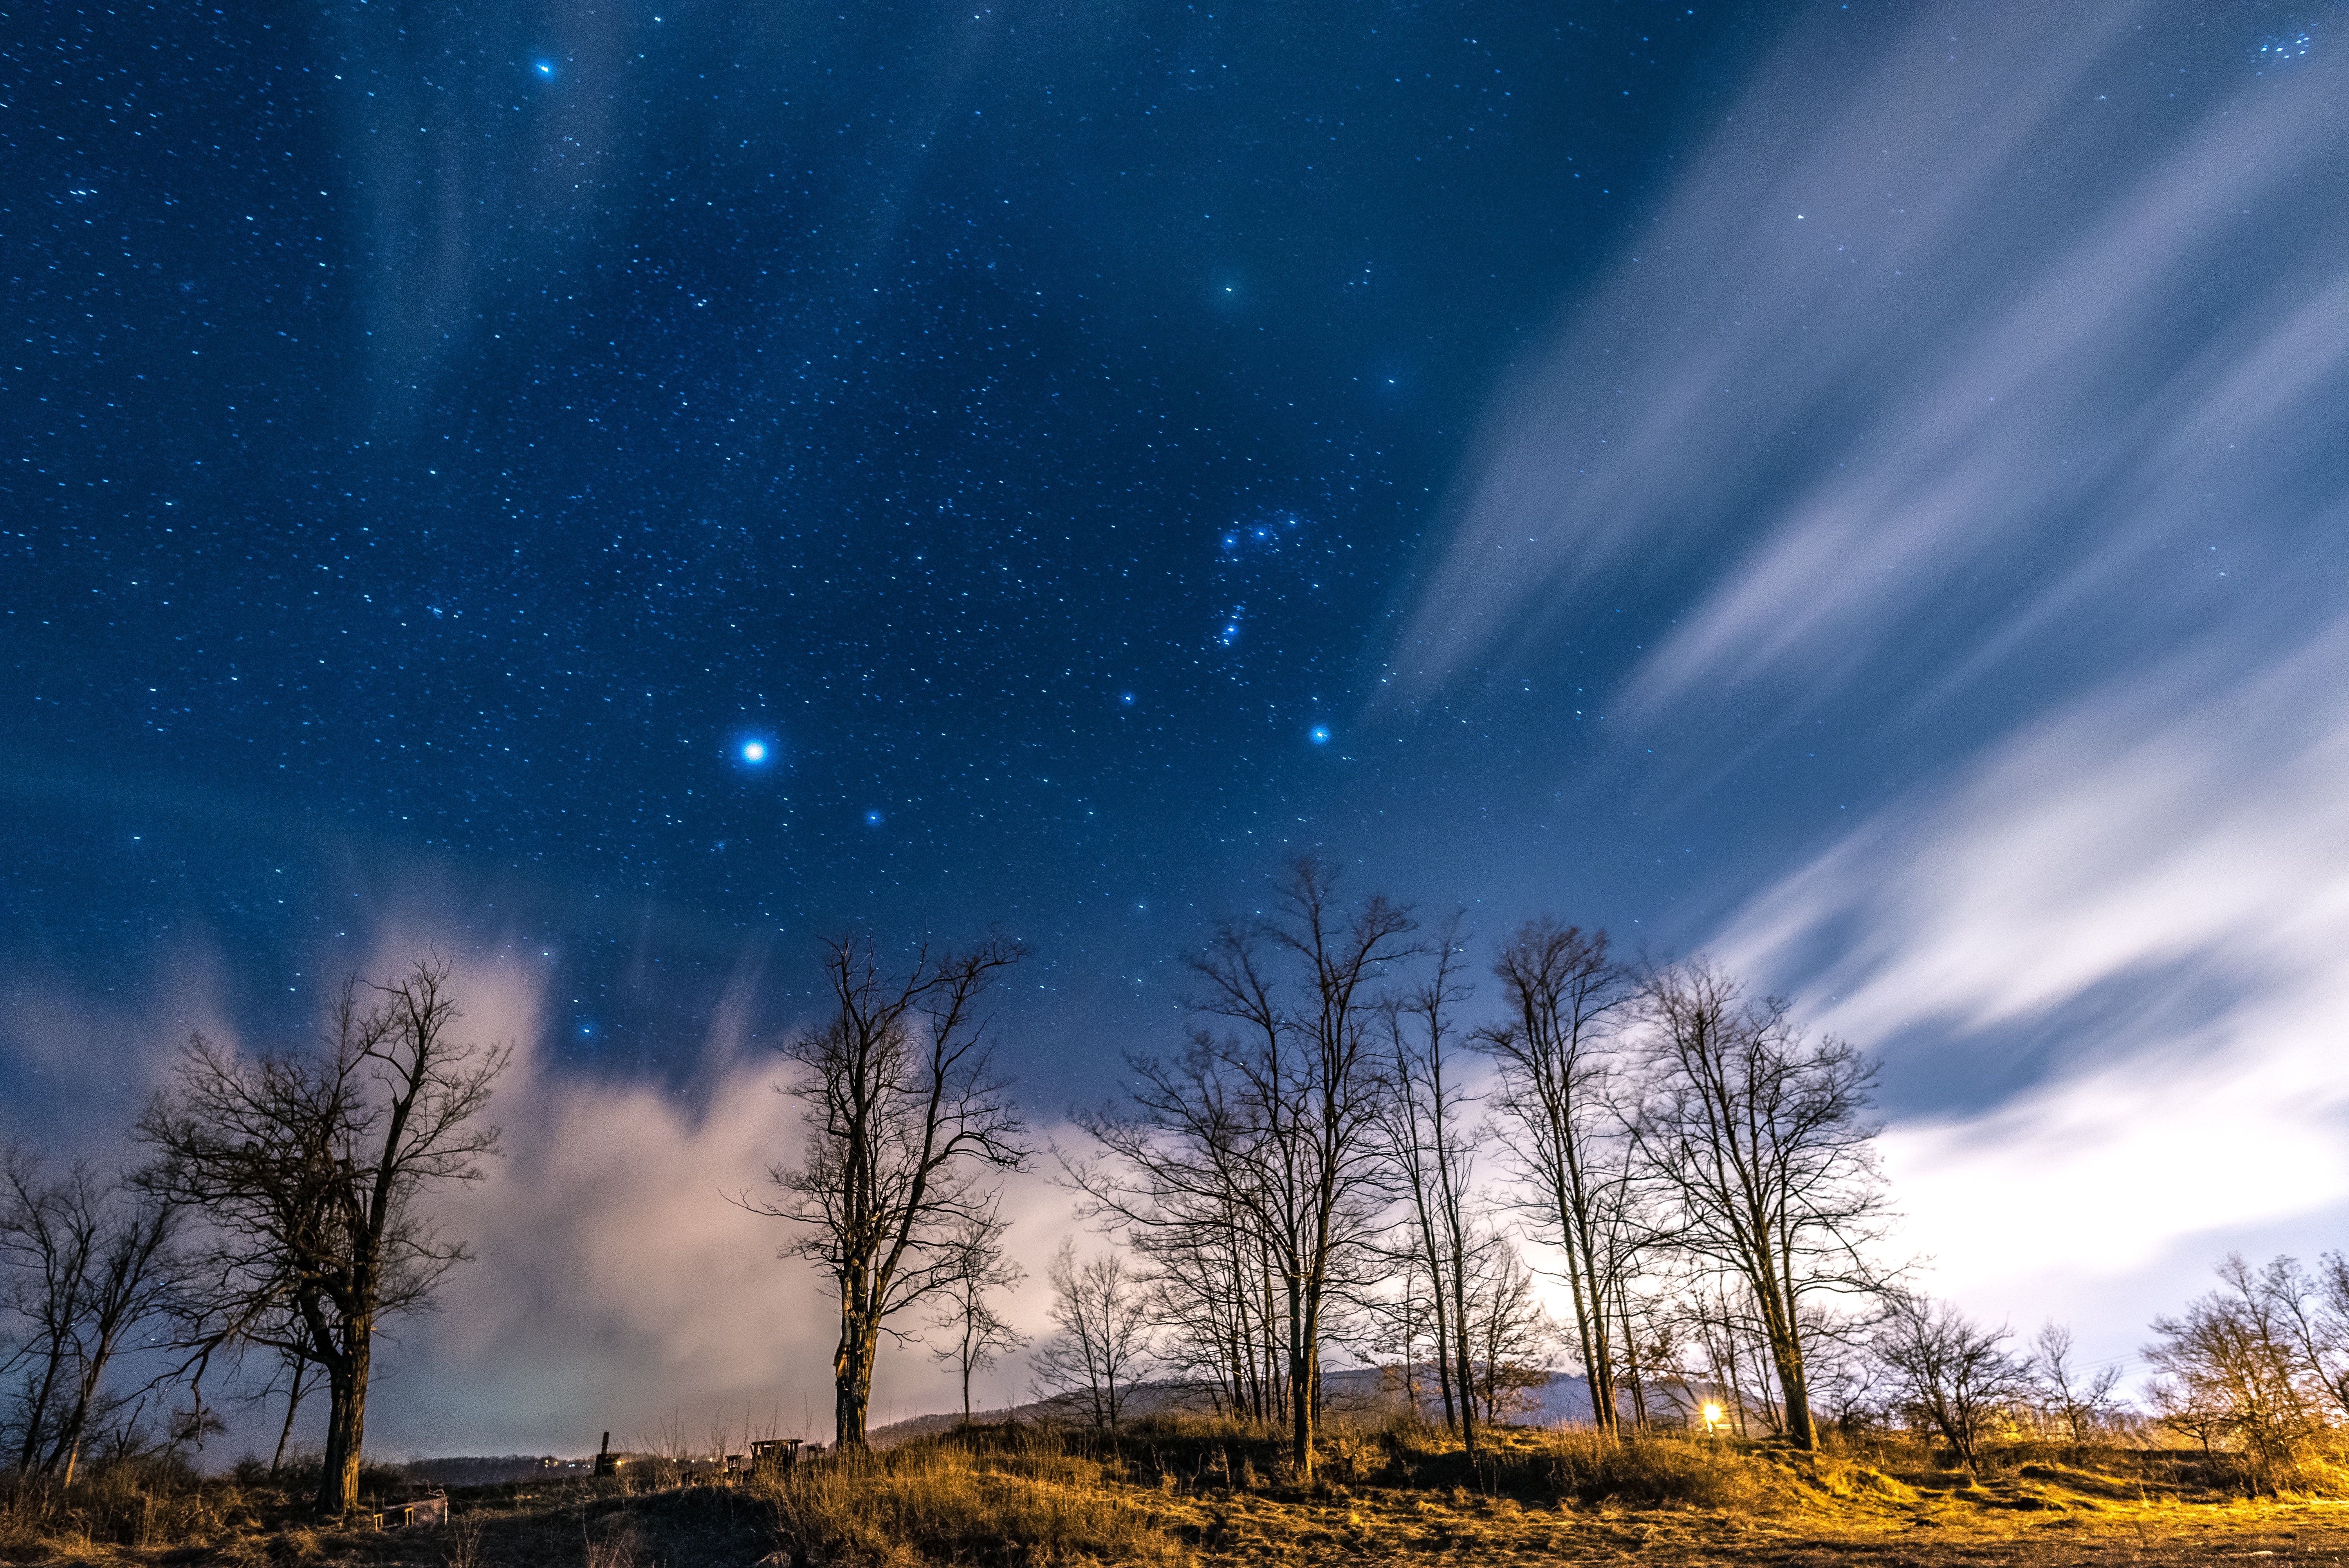
cloud, sky, night, sunlight, star, atmosphere, aurora, astronomical object